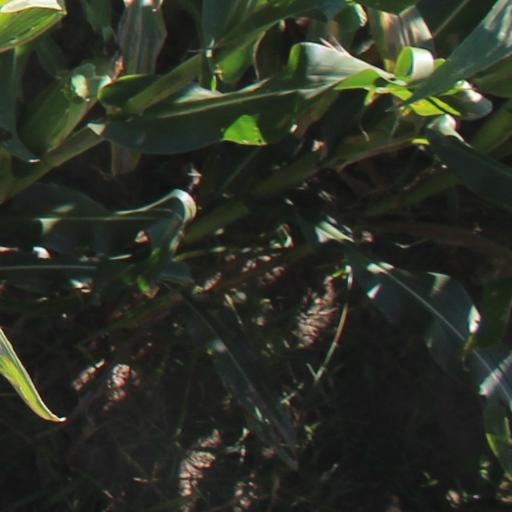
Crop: maize; corn